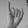
ASL letter: I